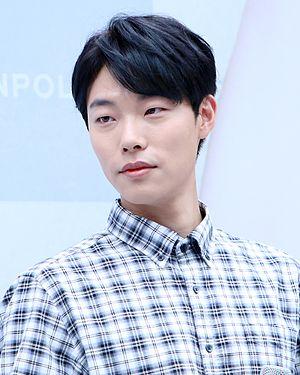
Ryu Jun-yeol est un acteur sud-coréen, né le 25 septembre 1986 à Suwon dans la province de Gyeonggi en Corée du sud. Il est connu pour ses rôles dans différentes séries télévisées telles que Reply 1988 ainsi que pour les films Socialphobia ou Lucky Romance.